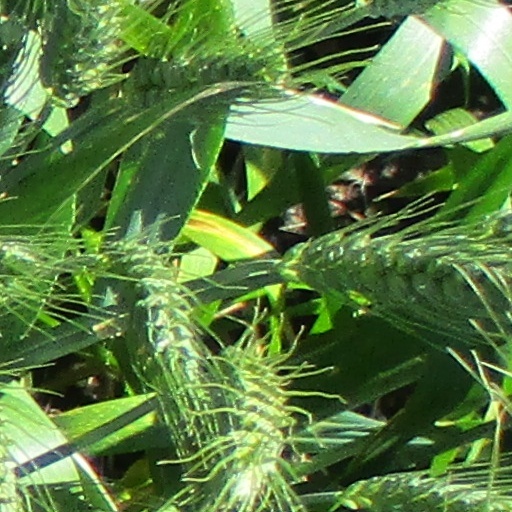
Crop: wheat